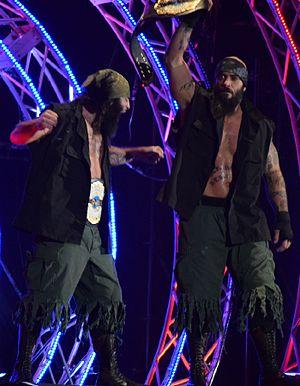
Chaos est un clan de catcheurs apparaissant principalement à la New Japan Pro Wrestling, une fédération de catch japonaise. Le groupe a été formé le 23 avril 2009, après que presque tous les membres de groupe Great Bash Heel se soient retournés contre leur leader Togi Makabe pour ensuite se réunir avec un nouveau leader, Shinsuke Nakamura. Peu de temps après, le nouveau groupe fut nommé Chaos. Shinsuke Nakamura en est le leader et son objectif commun est de ressusciter le style fort, qui selon lui a été abandonné après les départ de Antonio Inoki et Shinya Hashimoto. En tant que leader du Chaos, Shinsuke Nakamura a été l'un des meilleurs lutteurs de la NJPW, remportant le Championnat Poids lourd IWGP et le Championnat Intercontinental IWGP ainsi que le G1 Climax 2011 et la New Japan Cup 2014. Depuis sa création, Chaos a ajouté plusieurs nouveaux membres, notamment Kazuchika Okada qui a remporté le Championnat Poids lourd IWGP à quatre reprises, le G1 Climax en 2012 et 2014 et la New Japan Cup en 2014. Kazuchika Okada est devenu le leader de Chaos après le départ de Shinsuke Nakamura de la NJPW et a même succédé à Hiroshi Tanahashi comme "as" de la promotion, ou étoile supérieure.